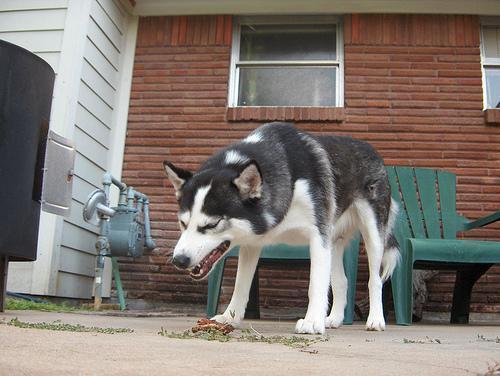
Siberian_husky